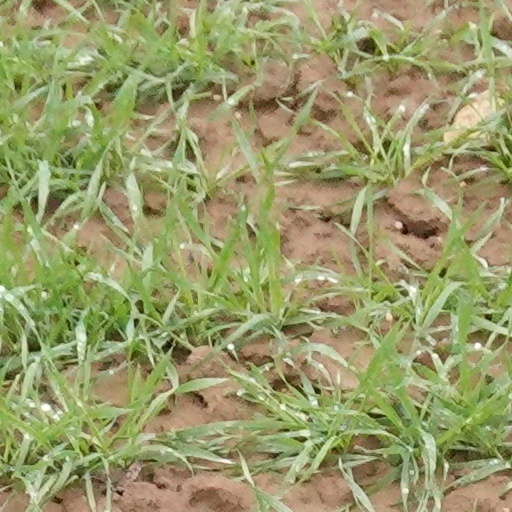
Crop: wheat